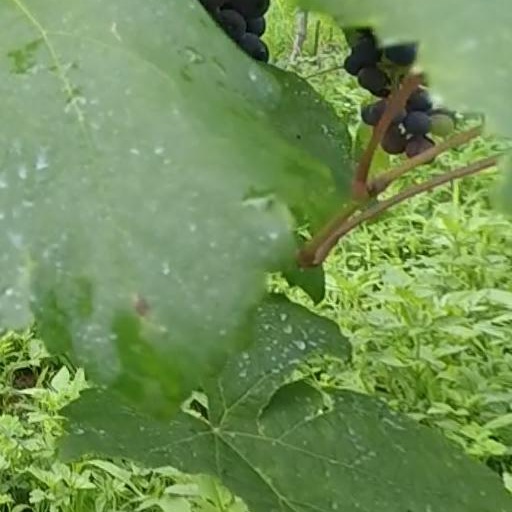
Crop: grape